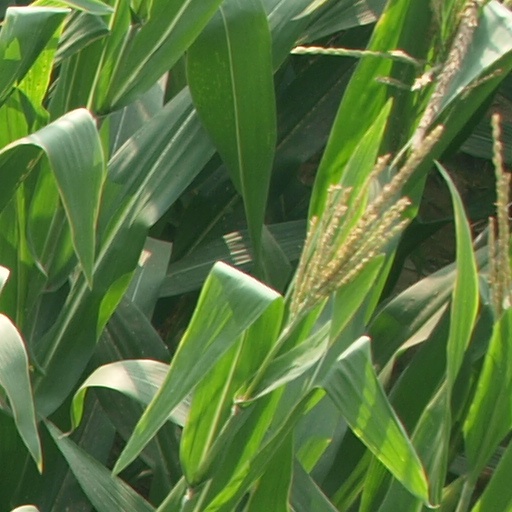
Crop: maize; corn